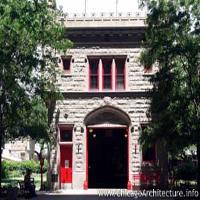
Weather: cloudy or overcast